Engamma Sapatham

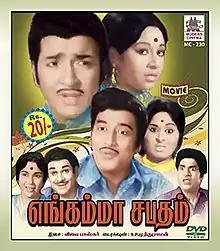
DVD cover

Engamma Sapatham is a 1974 Indian Tamil-language film, directed by S. P. Muthuraman. The film stars R. Muthuraman, Sivakumar, Jayachitra and Vidhubala. It was released on 4 October 1974. The film was remade in Telugu as "Ammayila Sapatham" (1975) and in Kannada as "Vasantha Lakshmi" (1978). The core plot of the 1994 Tamil film "Vanaja Girija" bore resemblance to the storyline of this film.